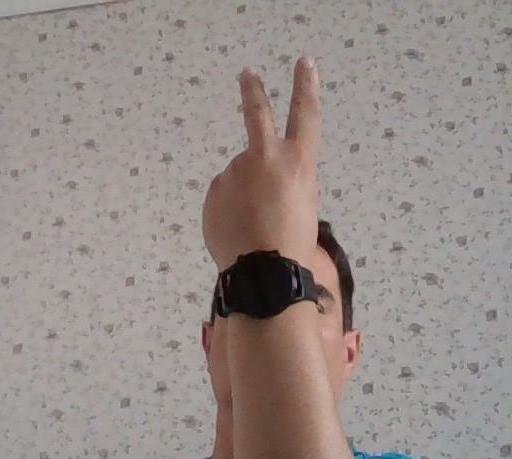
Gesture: peace_inverted